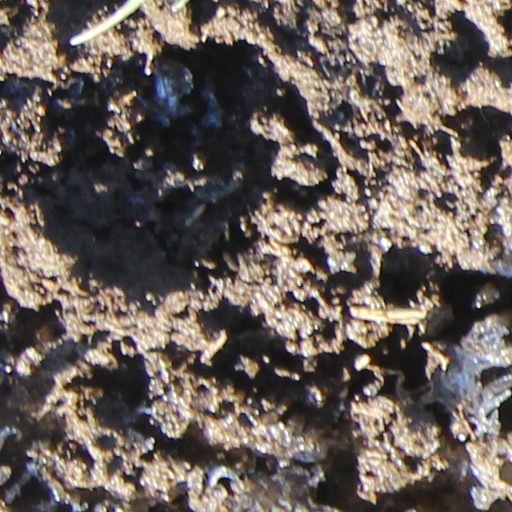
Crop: wheat